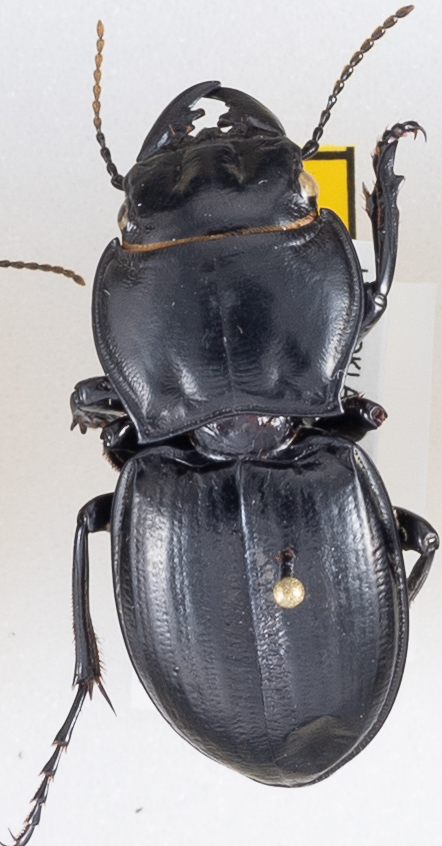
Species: Pasimachus californicus
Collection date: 2015-09-01
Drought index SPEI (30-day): -0.088
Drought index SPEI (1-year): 0.9
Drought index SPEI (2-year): -0.62